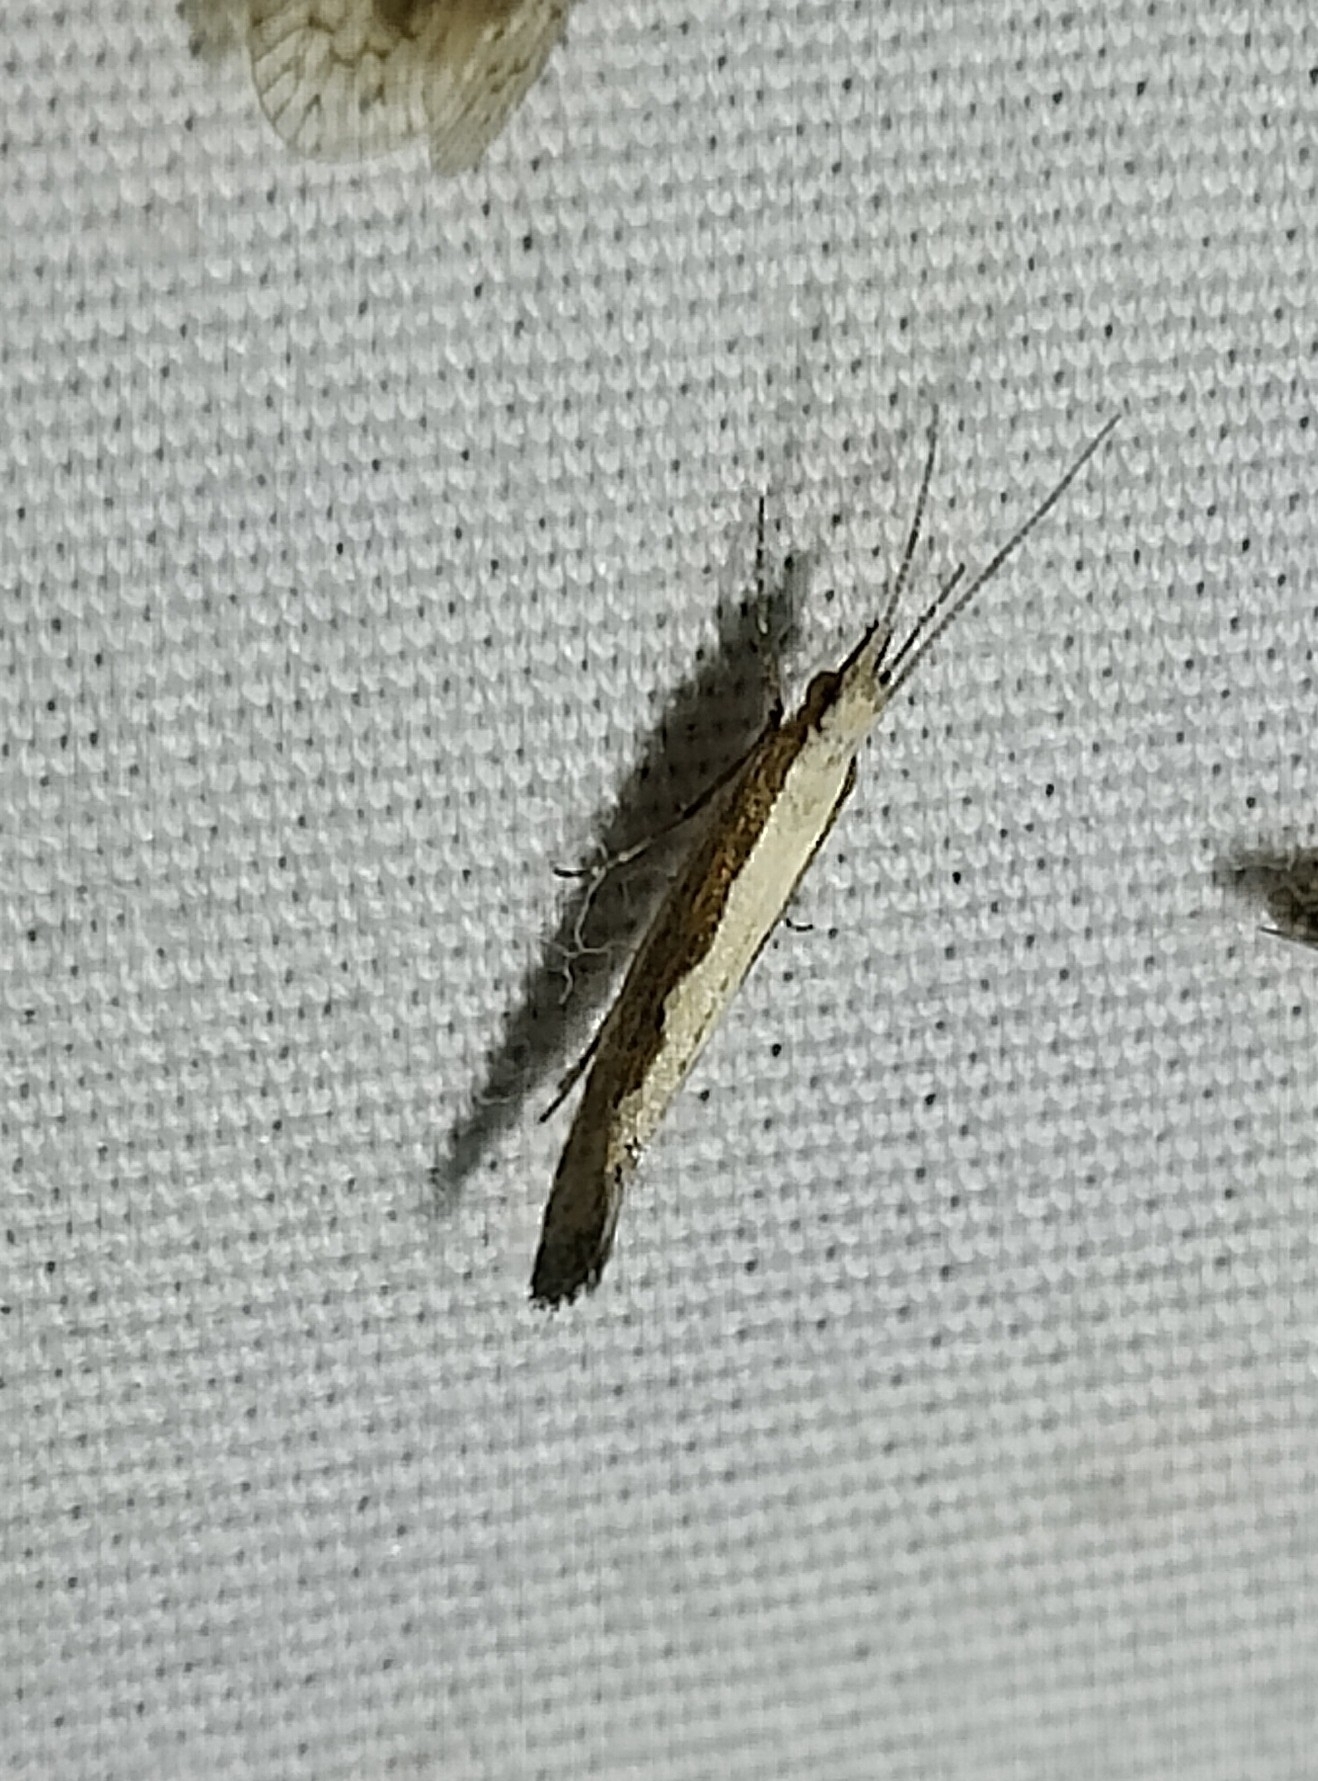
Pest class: diamondback_moth